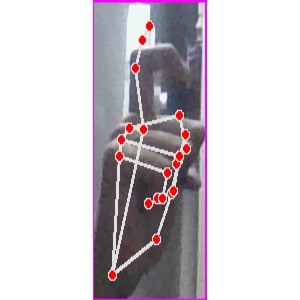
अक्षर: ट